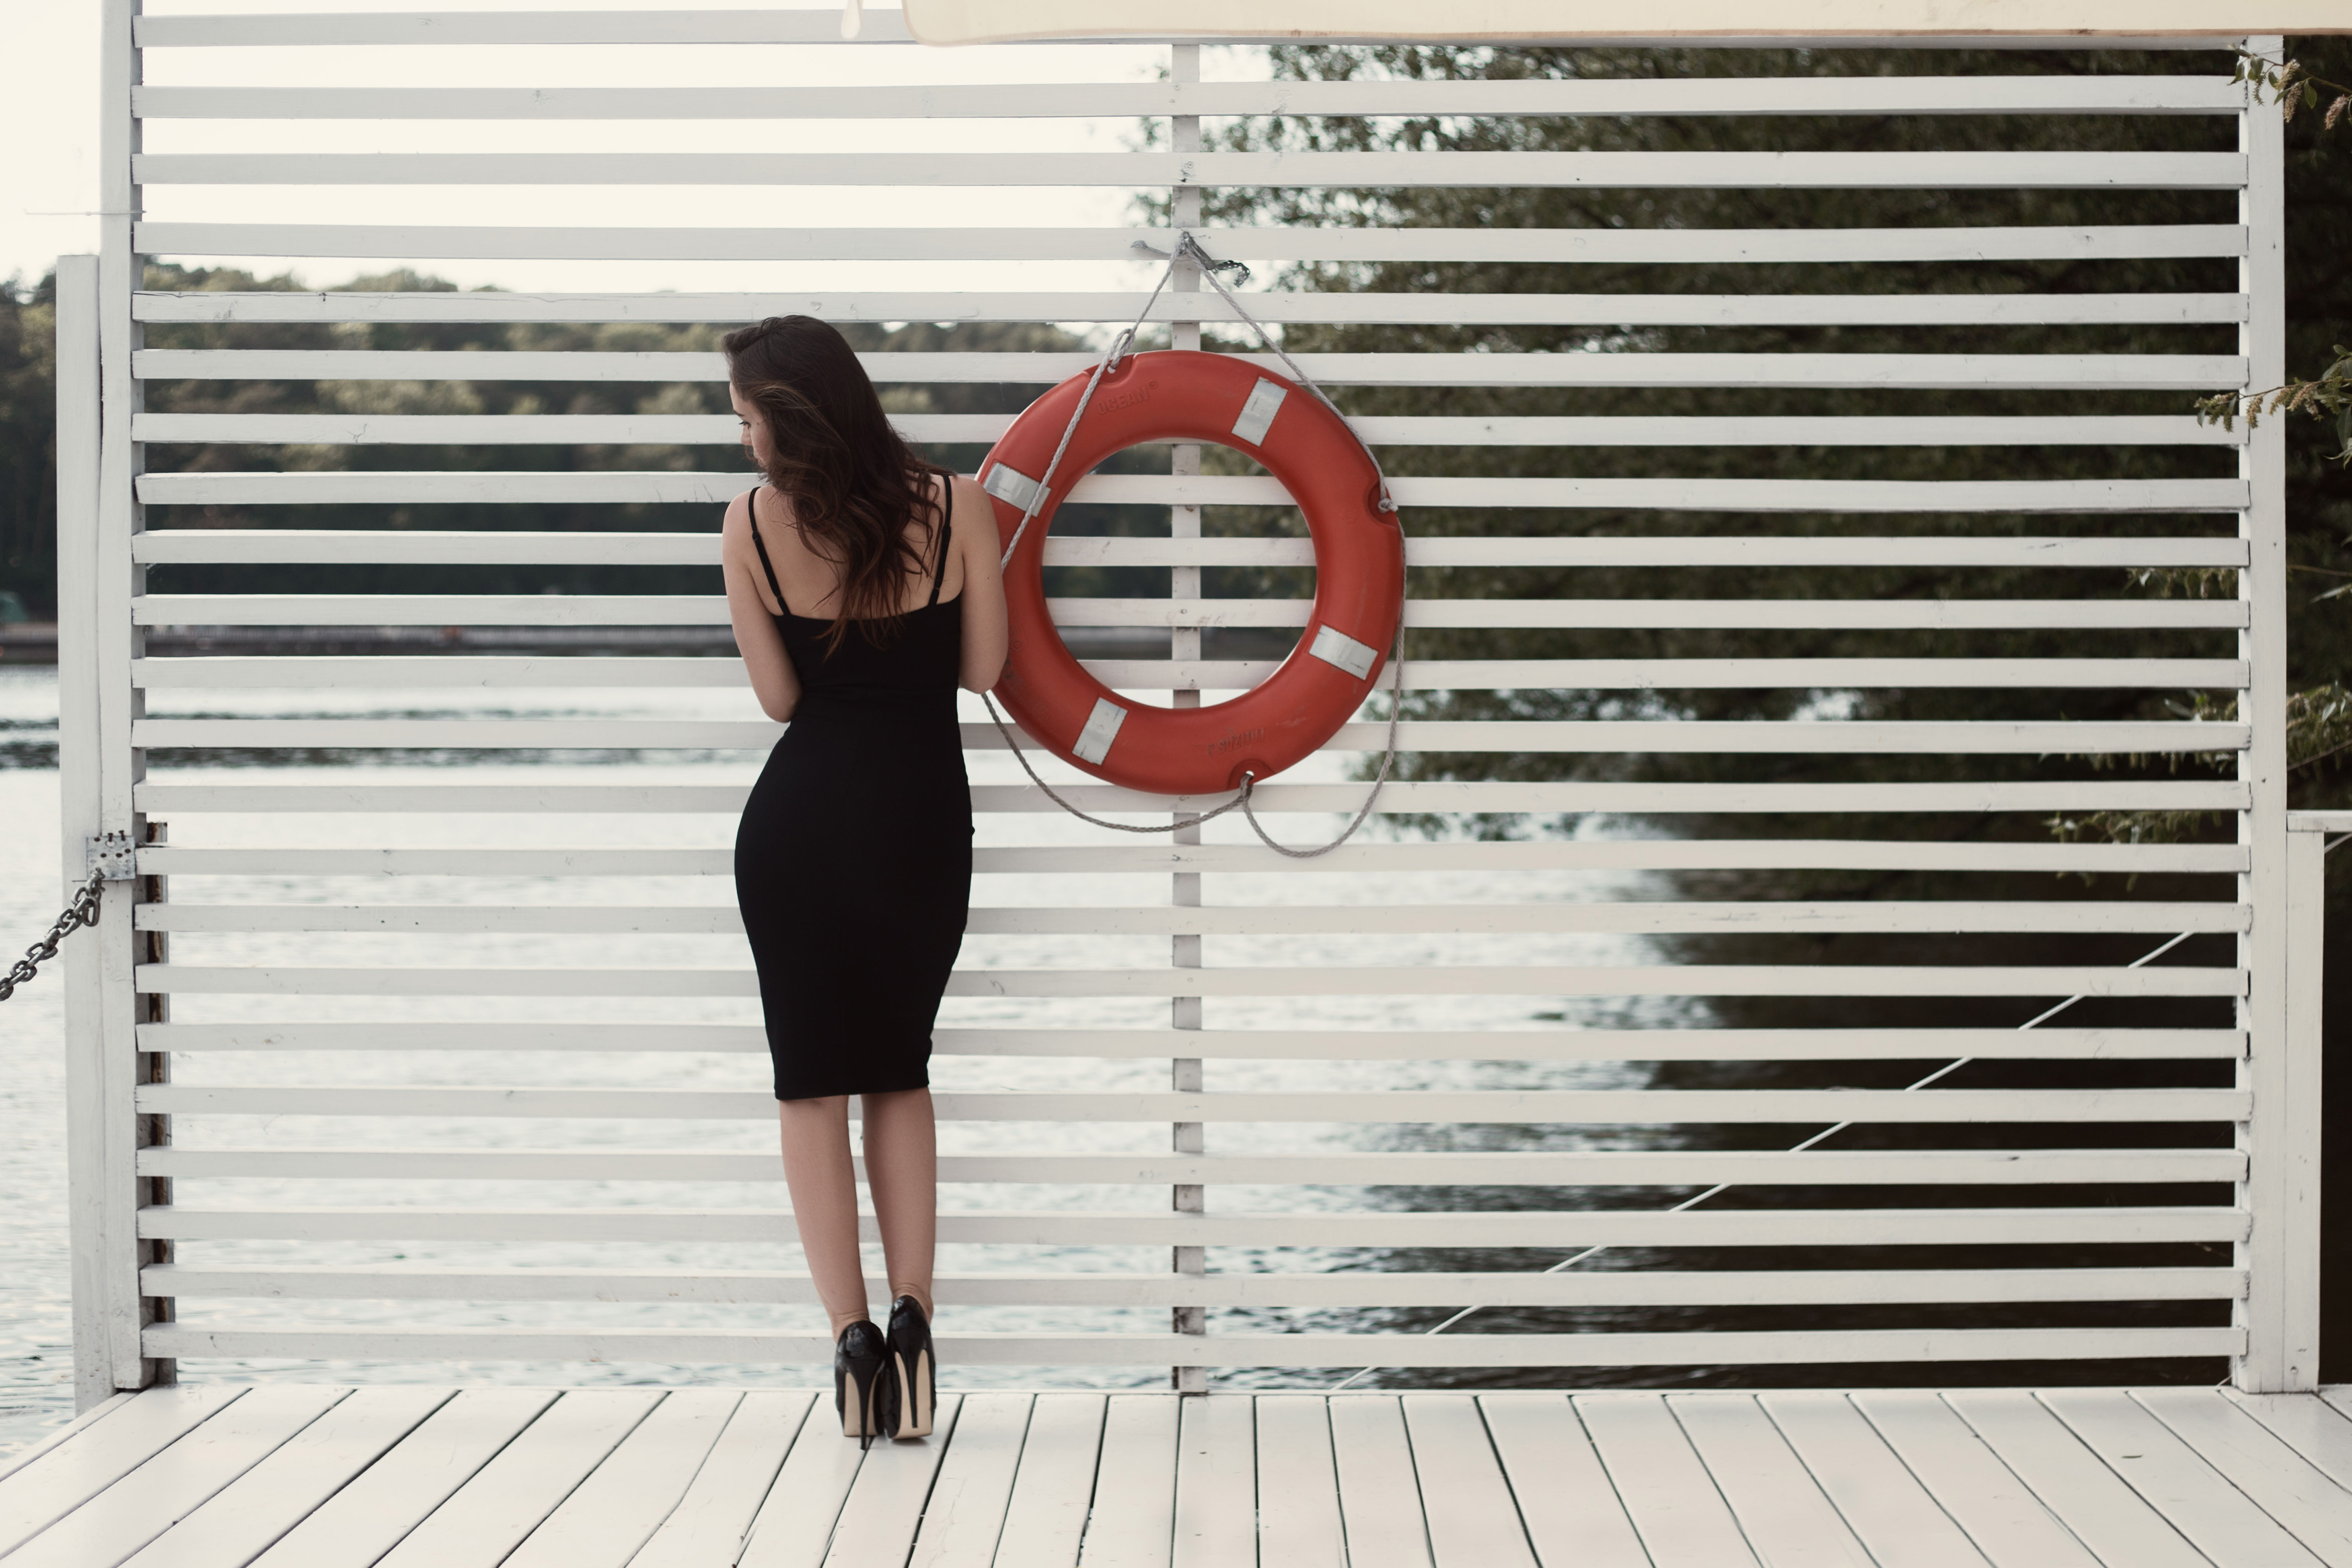
photograph, red, beauty, standing, dress, fashion, shoulder, waist, photography, footwear, leg, window covering, long hair, window blind, photo shoot, model, shoe, window, little black dress, style